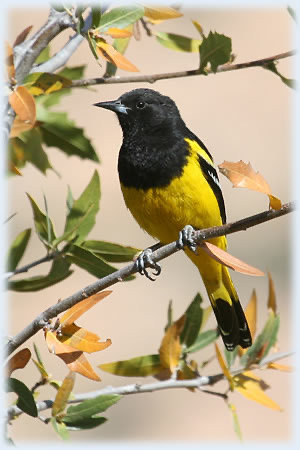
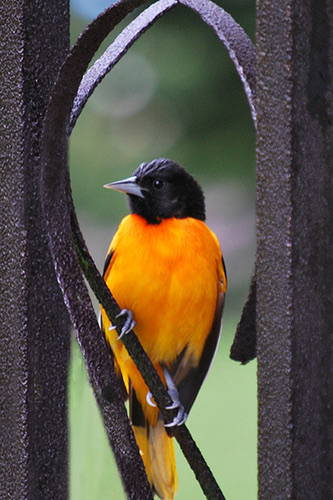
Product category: misc
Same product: yes